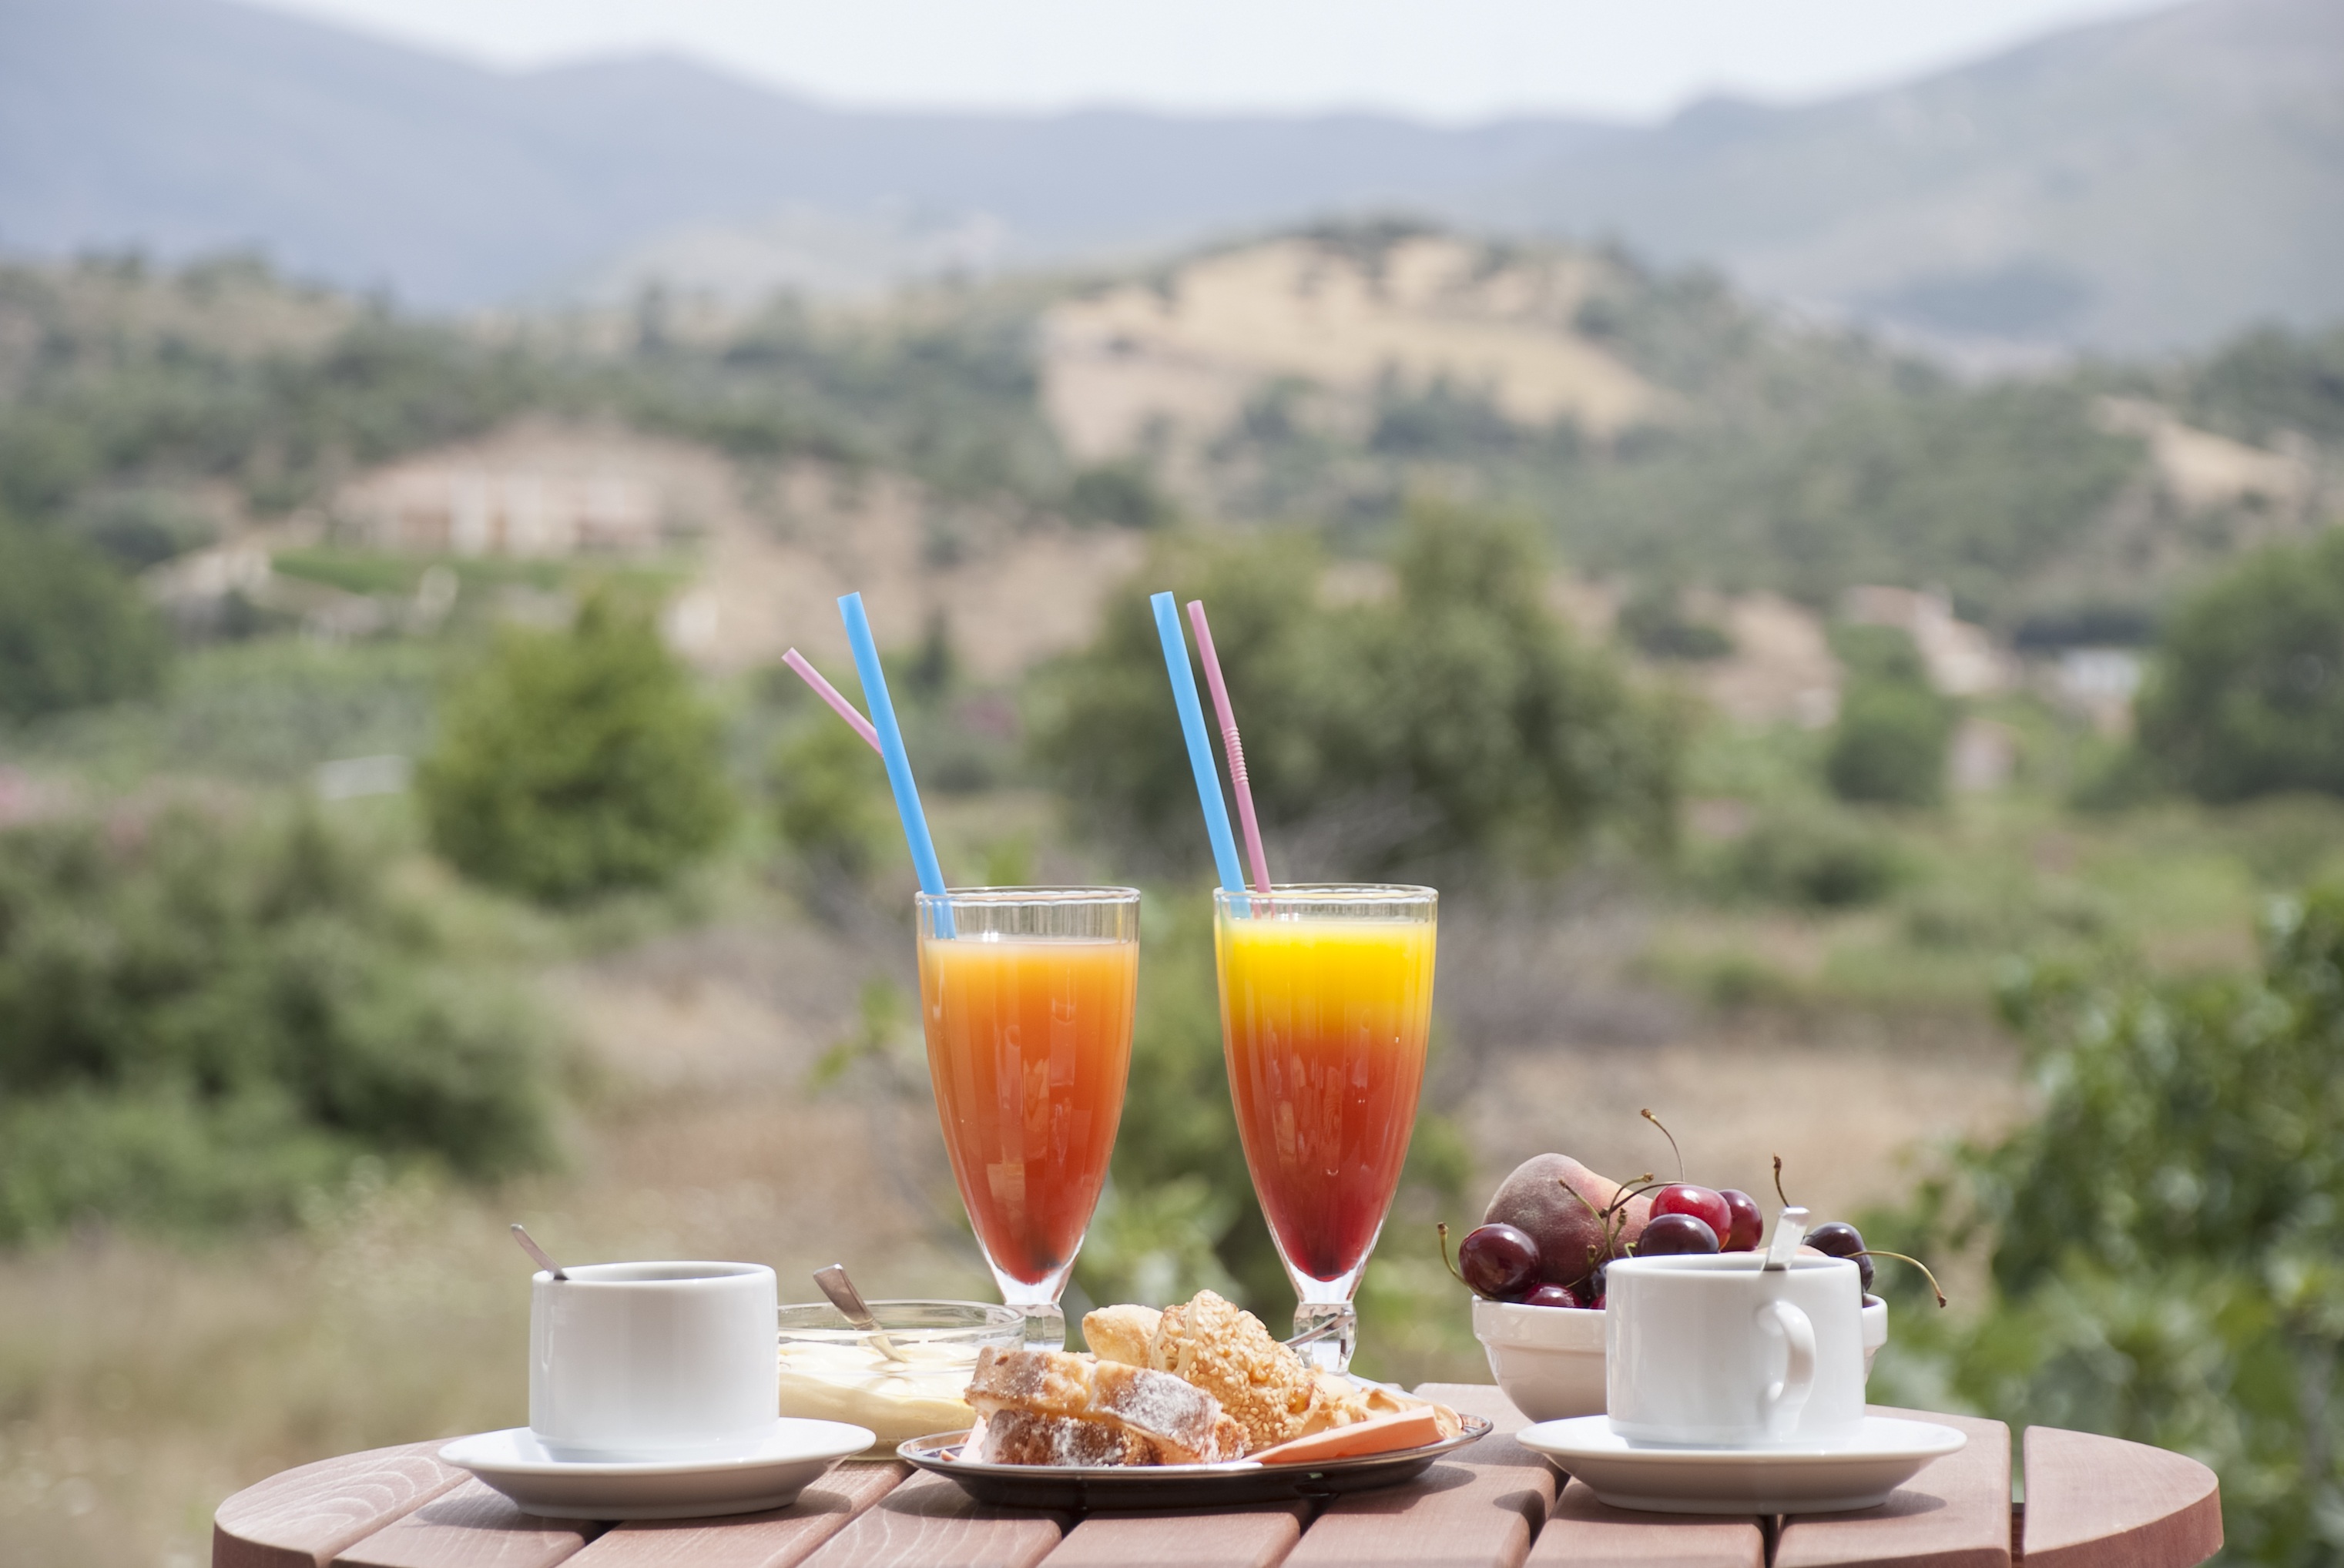
table, coffee, meal, food, produce, drink, breakfast, orange juice, mountain view